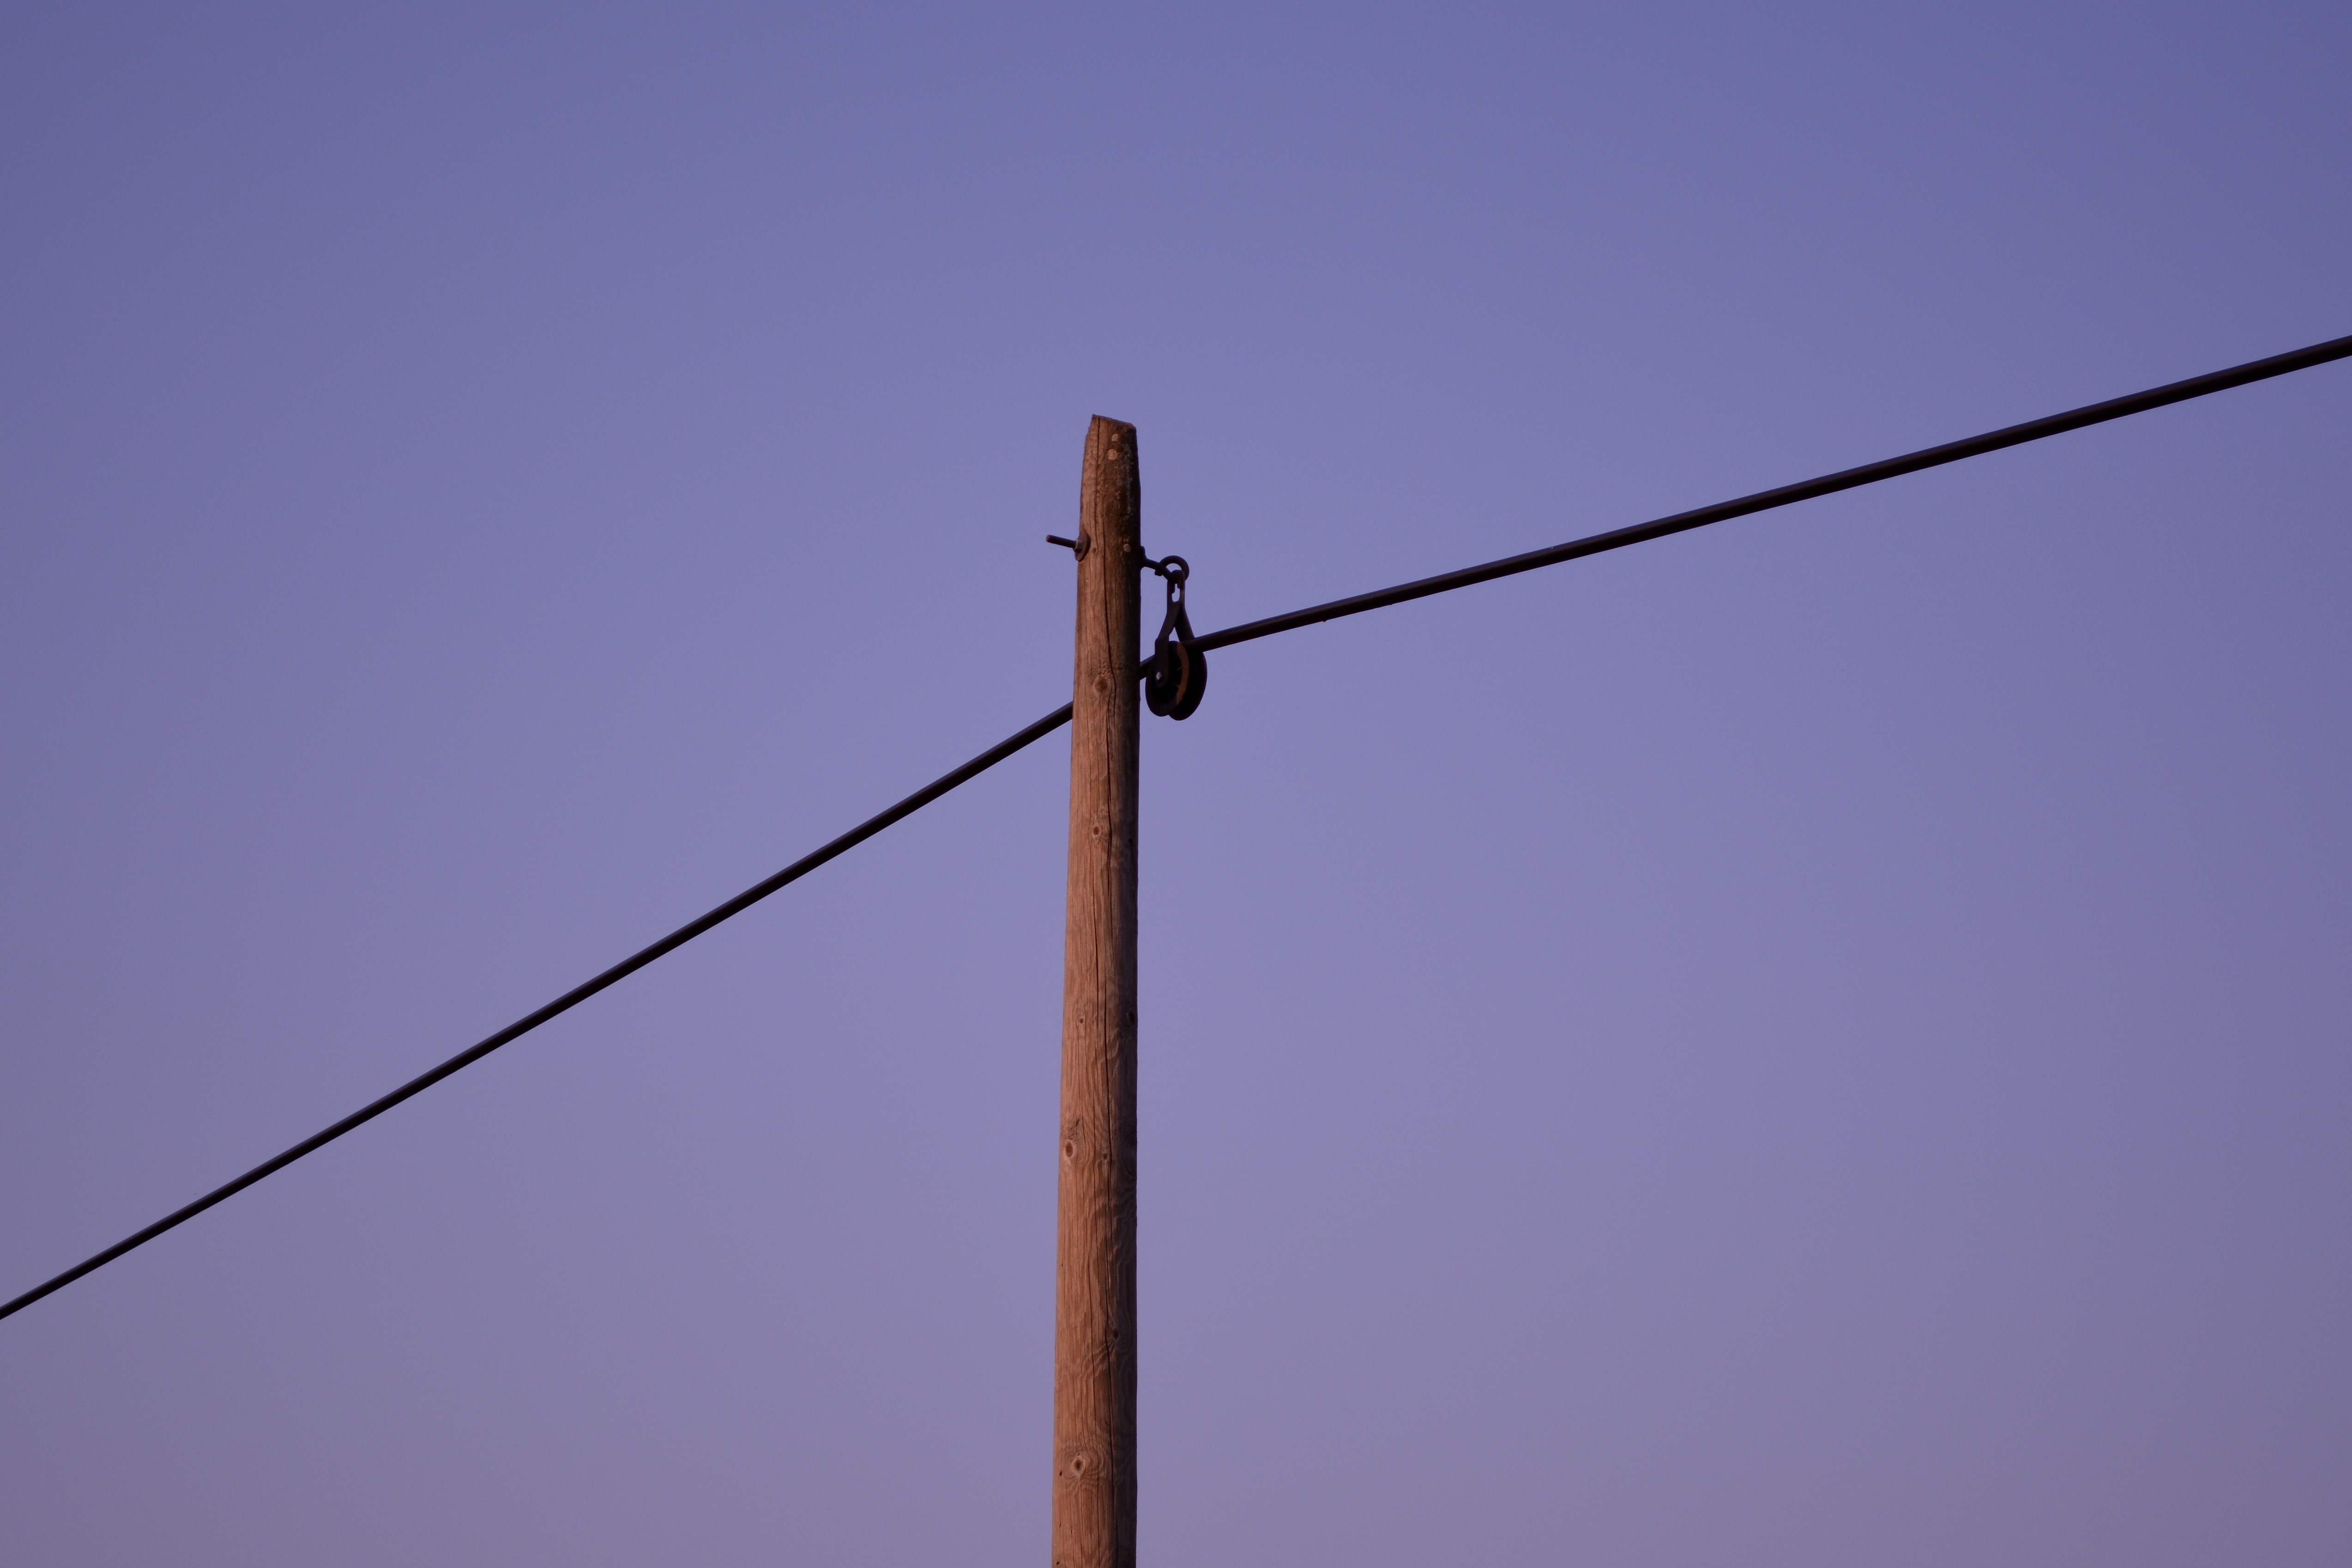
sky, wind, line, power line, mast, machine, blue, wind turbine, street light, electricity, lighting, energy, high voltage, current, light fixture, shape, strommast, landline, overhead power line, leitmast